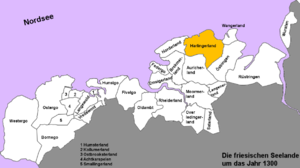
Le Harlingerland est une bande littorale de la Mer du Nord, en Frise orientale. Si ce toponyme désigne aujourd'hui essentiellement l’Arrondissement de Wittmund, le Harlingerland désignait dans l’ancienne Frise seulement la moitié nord de l'actuel arrondissement. Les agglomérations les plus importantes sont Esens et Wittmund. Autrefois, Friedeburg appartenait aussi au pays frison d'Östringen.